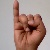
The image shows a hand gesture representing the letter 'I' in Indian Sign Language.